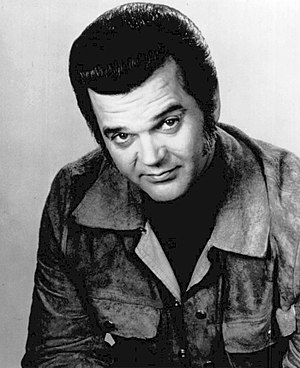
Conway Twitty
Harold Lloyd Jenkins, bedre kendt som Conway Twitty var en amerikansk rock'n'roll/country-sanger.